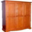
Label: wardrobe